Yurei otoko

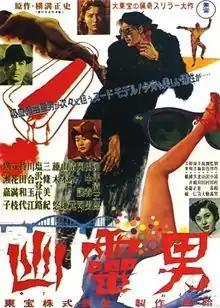
Japanese Poster

is a 1954 film directed by Motoyoshi Oda, and starring Seizaburō Kawazu as Seishi Yokomizo's fictional detective Kindaichi Kōsuke. It is based on Yokomizo's novel of the same name. by It was distributed theatrically by Toho on October 13, 1954.